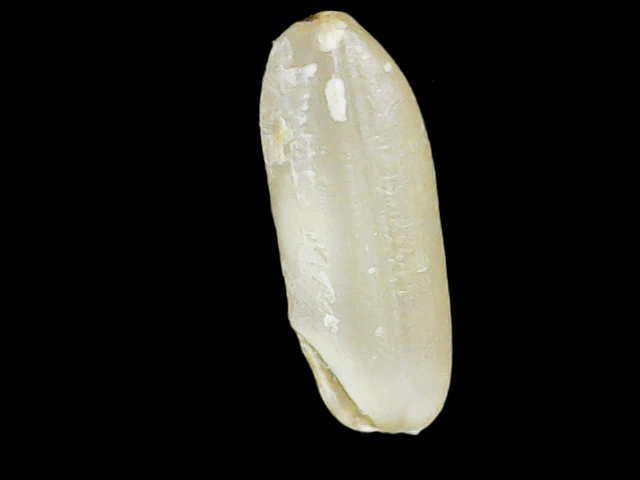
Rice variety: Binadhan23